Lockheed Martin F-22 Raptor

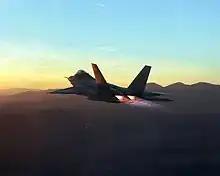
Rear view of jet aircraft in-flight at dawn/dusk above mountains. Its engines are in full afterburner, evident through the presence of shock diamonds.

The loss of staunch F-22 advocates in the upper DoD echelons resulted in the erosion of its political support. In July 2008, General James Cartwright, Vice Chairman of the Joint Chiefs of Staff, stated to the SASC his reasons for supporting the termination of F-22 production, including shifting resources to the multi-service F-35 and the electric warfare EA-18G Growler. Although Russian and Chinese fighter developments fueled concern for the USAF, Gates dismissed this and in 2010, he set the F-22 requirement to 187 aircraft by lowering the number of major regional conflict preparations from two to one, despite an effort by Wynne's and Moseley's successors Michael Donley and General Norton Schwartz to raise the number to 243; according to Schwartz, he and Donley finally relented in order to convince Gates to preserve the Long Range Strike Bomber program. After President Barack Obama threatened to veto further production at Gates' urging, both the Senate and House agreed to abide by the 187 cap in July 2009. Gates highlighted the F-35's role in the decision, and believed that the U.S. would maintain its stealth fighter numbers advantage by 2025 even with F-35 delays. In December 2011, the 195th and final F-22 was completed out of 8 test and 187 production aircraft built; the jet was delivered on 2 May 2012.